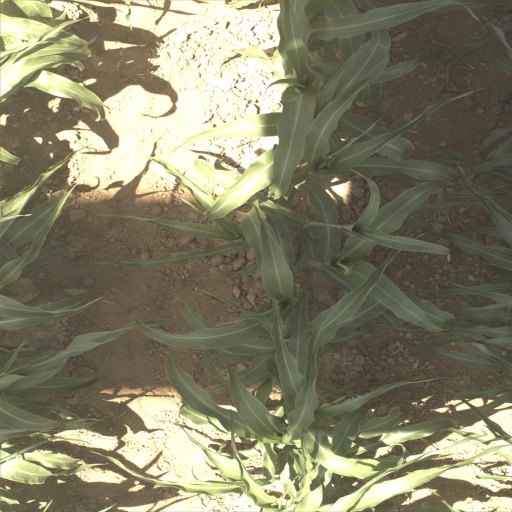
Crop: sorghum